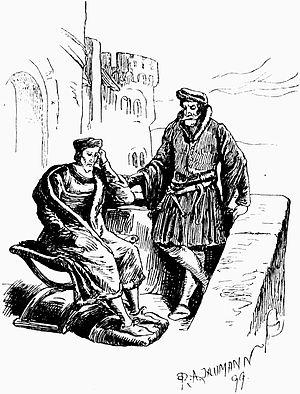
Guillaume III est duc de Bavière de 1397 à sa mort. Second fils de Jean II, il lui succède à la tête de la Bavière-Munich conjointement avec son frère aîné Ernest de Bavière.